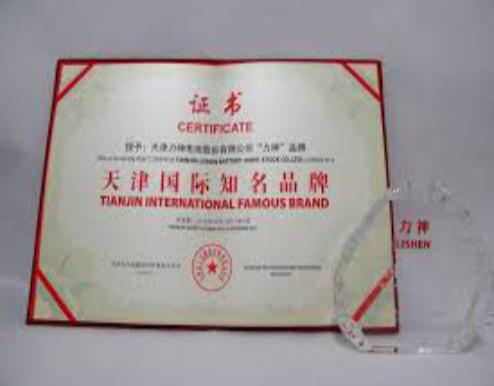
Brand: lishen
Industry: Electronic